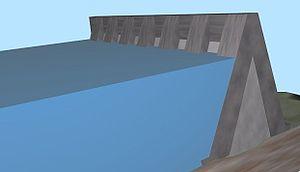
Un barrage est un ouvrage d'art construit en travers d'un cours d'eau et destiné à en réguler le débit et/ou à stocker de l'eau, notamment pour le contrôle des crues, l'irrigation, l'industrie, l'hydroélectricité, la pisciculture, une réserve d'eau potable, etc. Dans la nature, il existe aussi des barrages de castors.